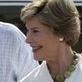
Age: 49